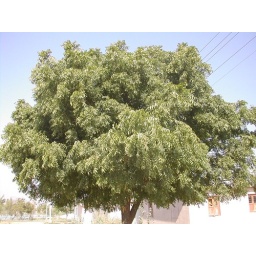
Tree in pink box village